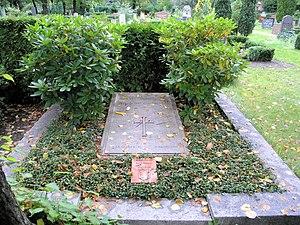
Friedrich Naumann, né à Pfarrhaus in Störmthal le 25 mars 1860 et mort à Travemünde le 24 août 1919, est un homme politique libéral allemand et un pasteur protestant.